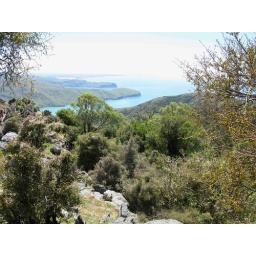
Kowhai flowers frame the view of regenerating native forest at Koukourarata above Port Levy, Banks Peninsula. Nov 2008.